Tanystropheus

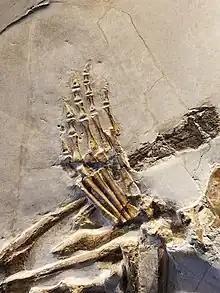
Hind foot of PIMUZ T 2817

The components of the pelvis (hip) are proportionally small, though their shape is unremarkable relative to other tanystropheids. The ilium (upper hip blade) is low and extends to a tapered point at the rear. The pubis (lower front hip blade) is vertically oriented, with a small but distinct obturator foramen and a concave rear edge. The lower front tip of the large, fan-shaped ischium (lower rear hip blade) converges towards the pubis, but does not contact it. The large oval-shaped gap between the pubis and ischium is known as the thyroid foramen.